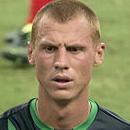
Age: 32